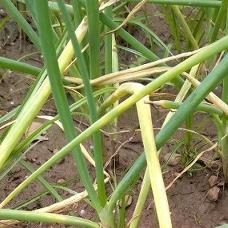
Crop: Onion
Condition: fusarium-d